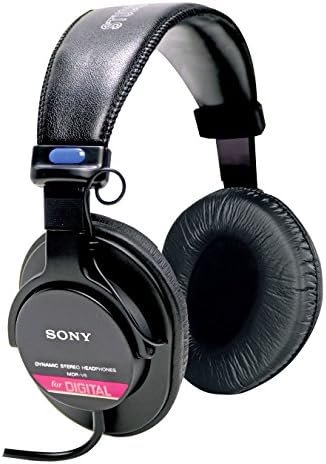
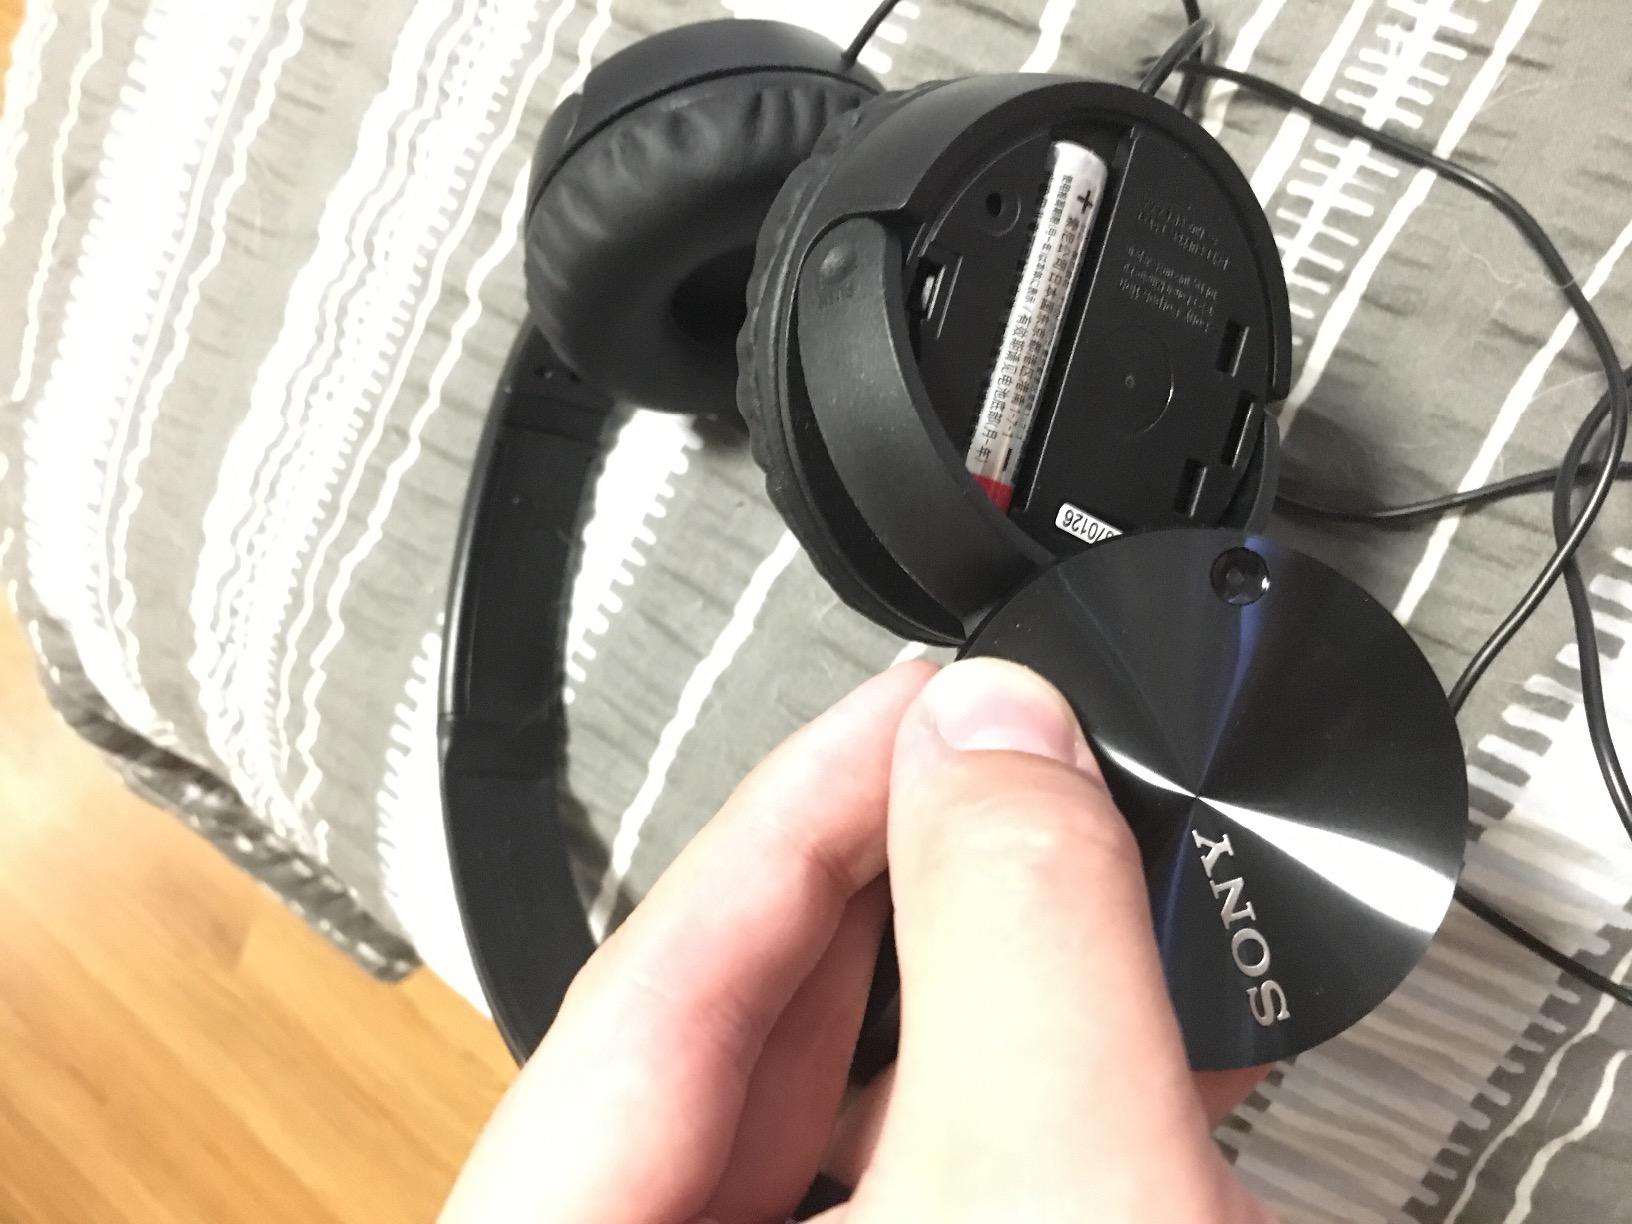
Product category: headphones
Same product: no